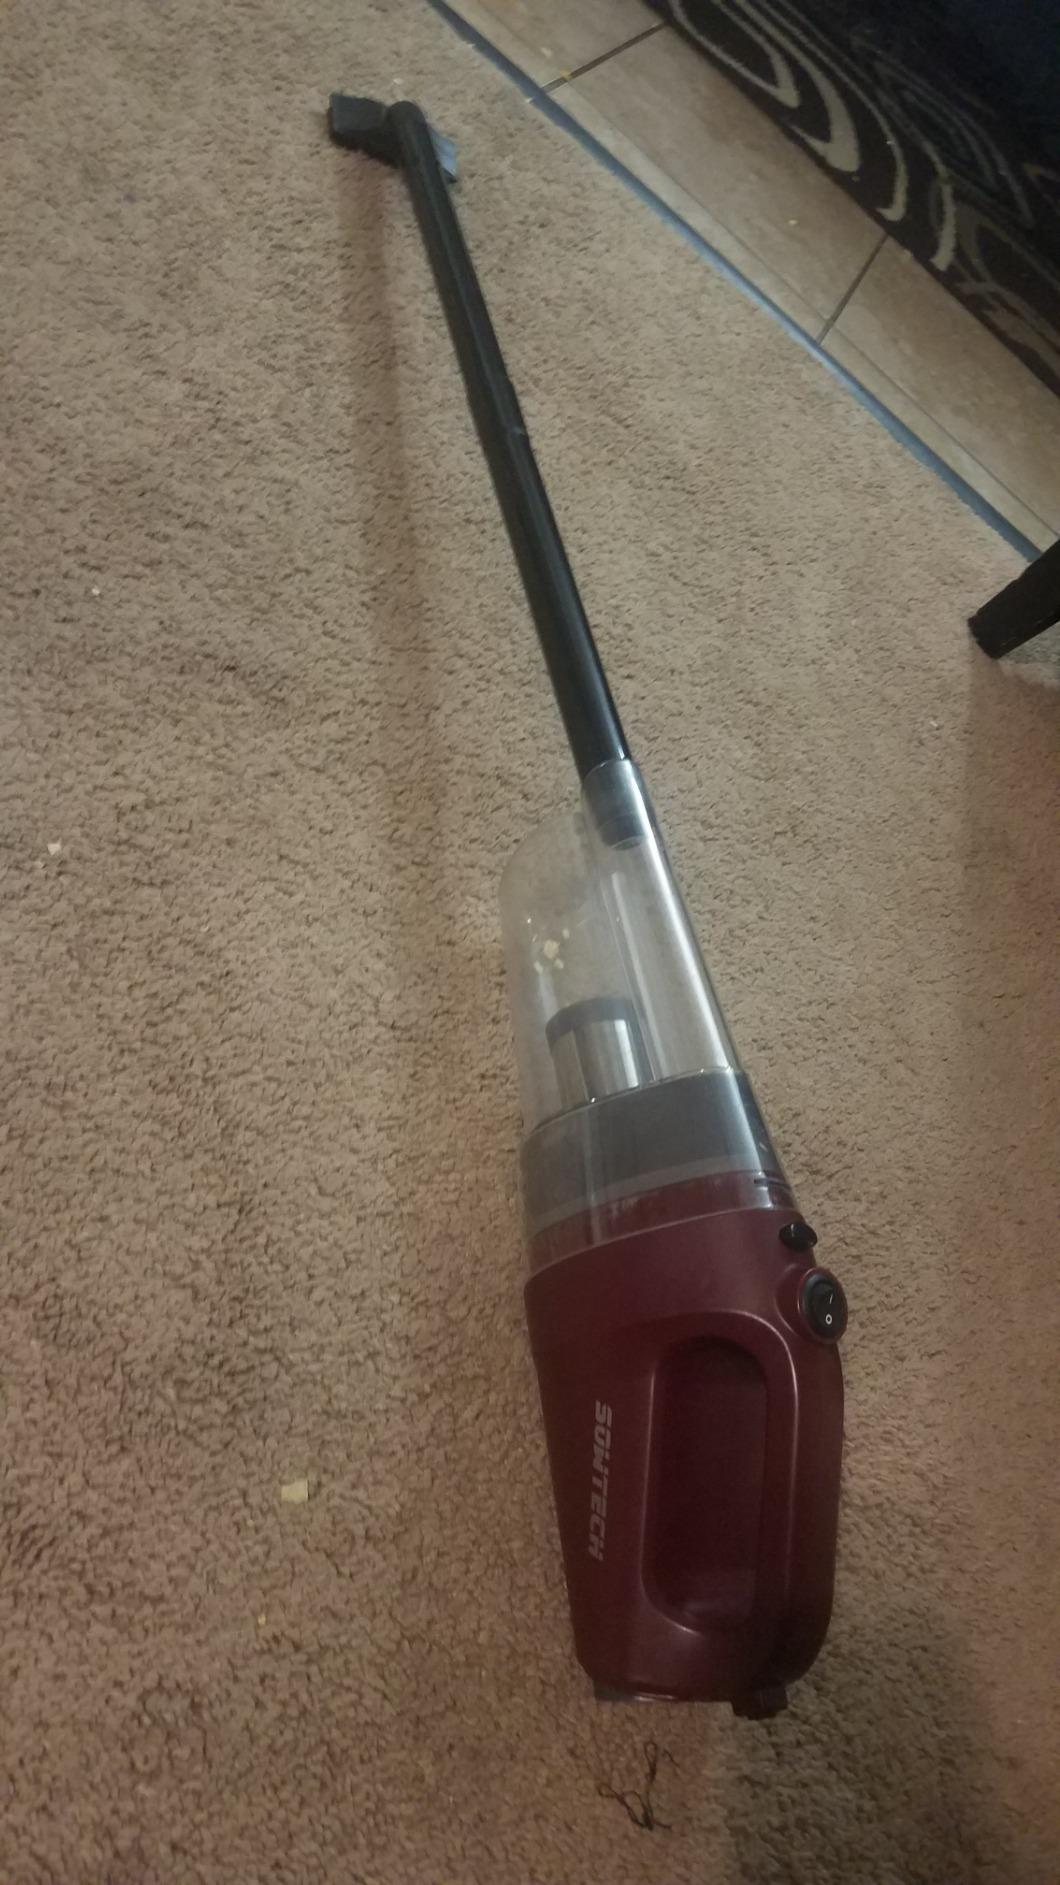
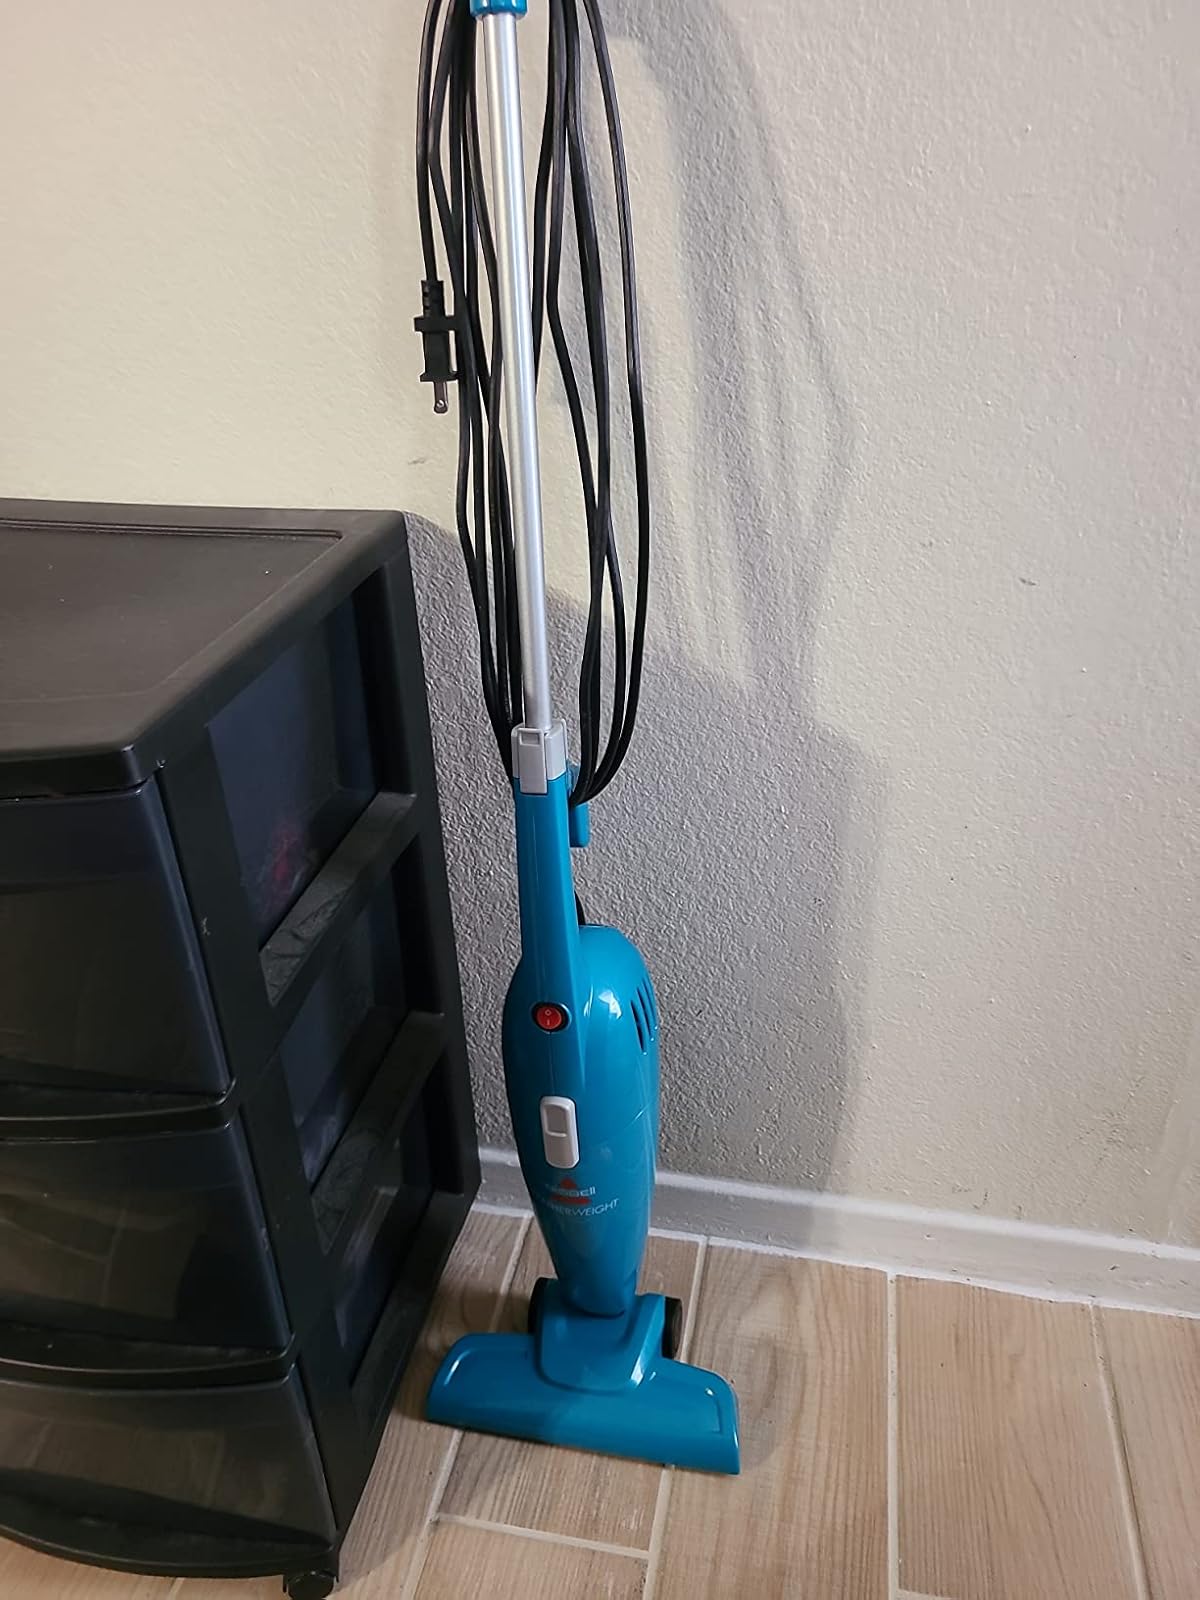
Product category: items_vacuum
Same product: no